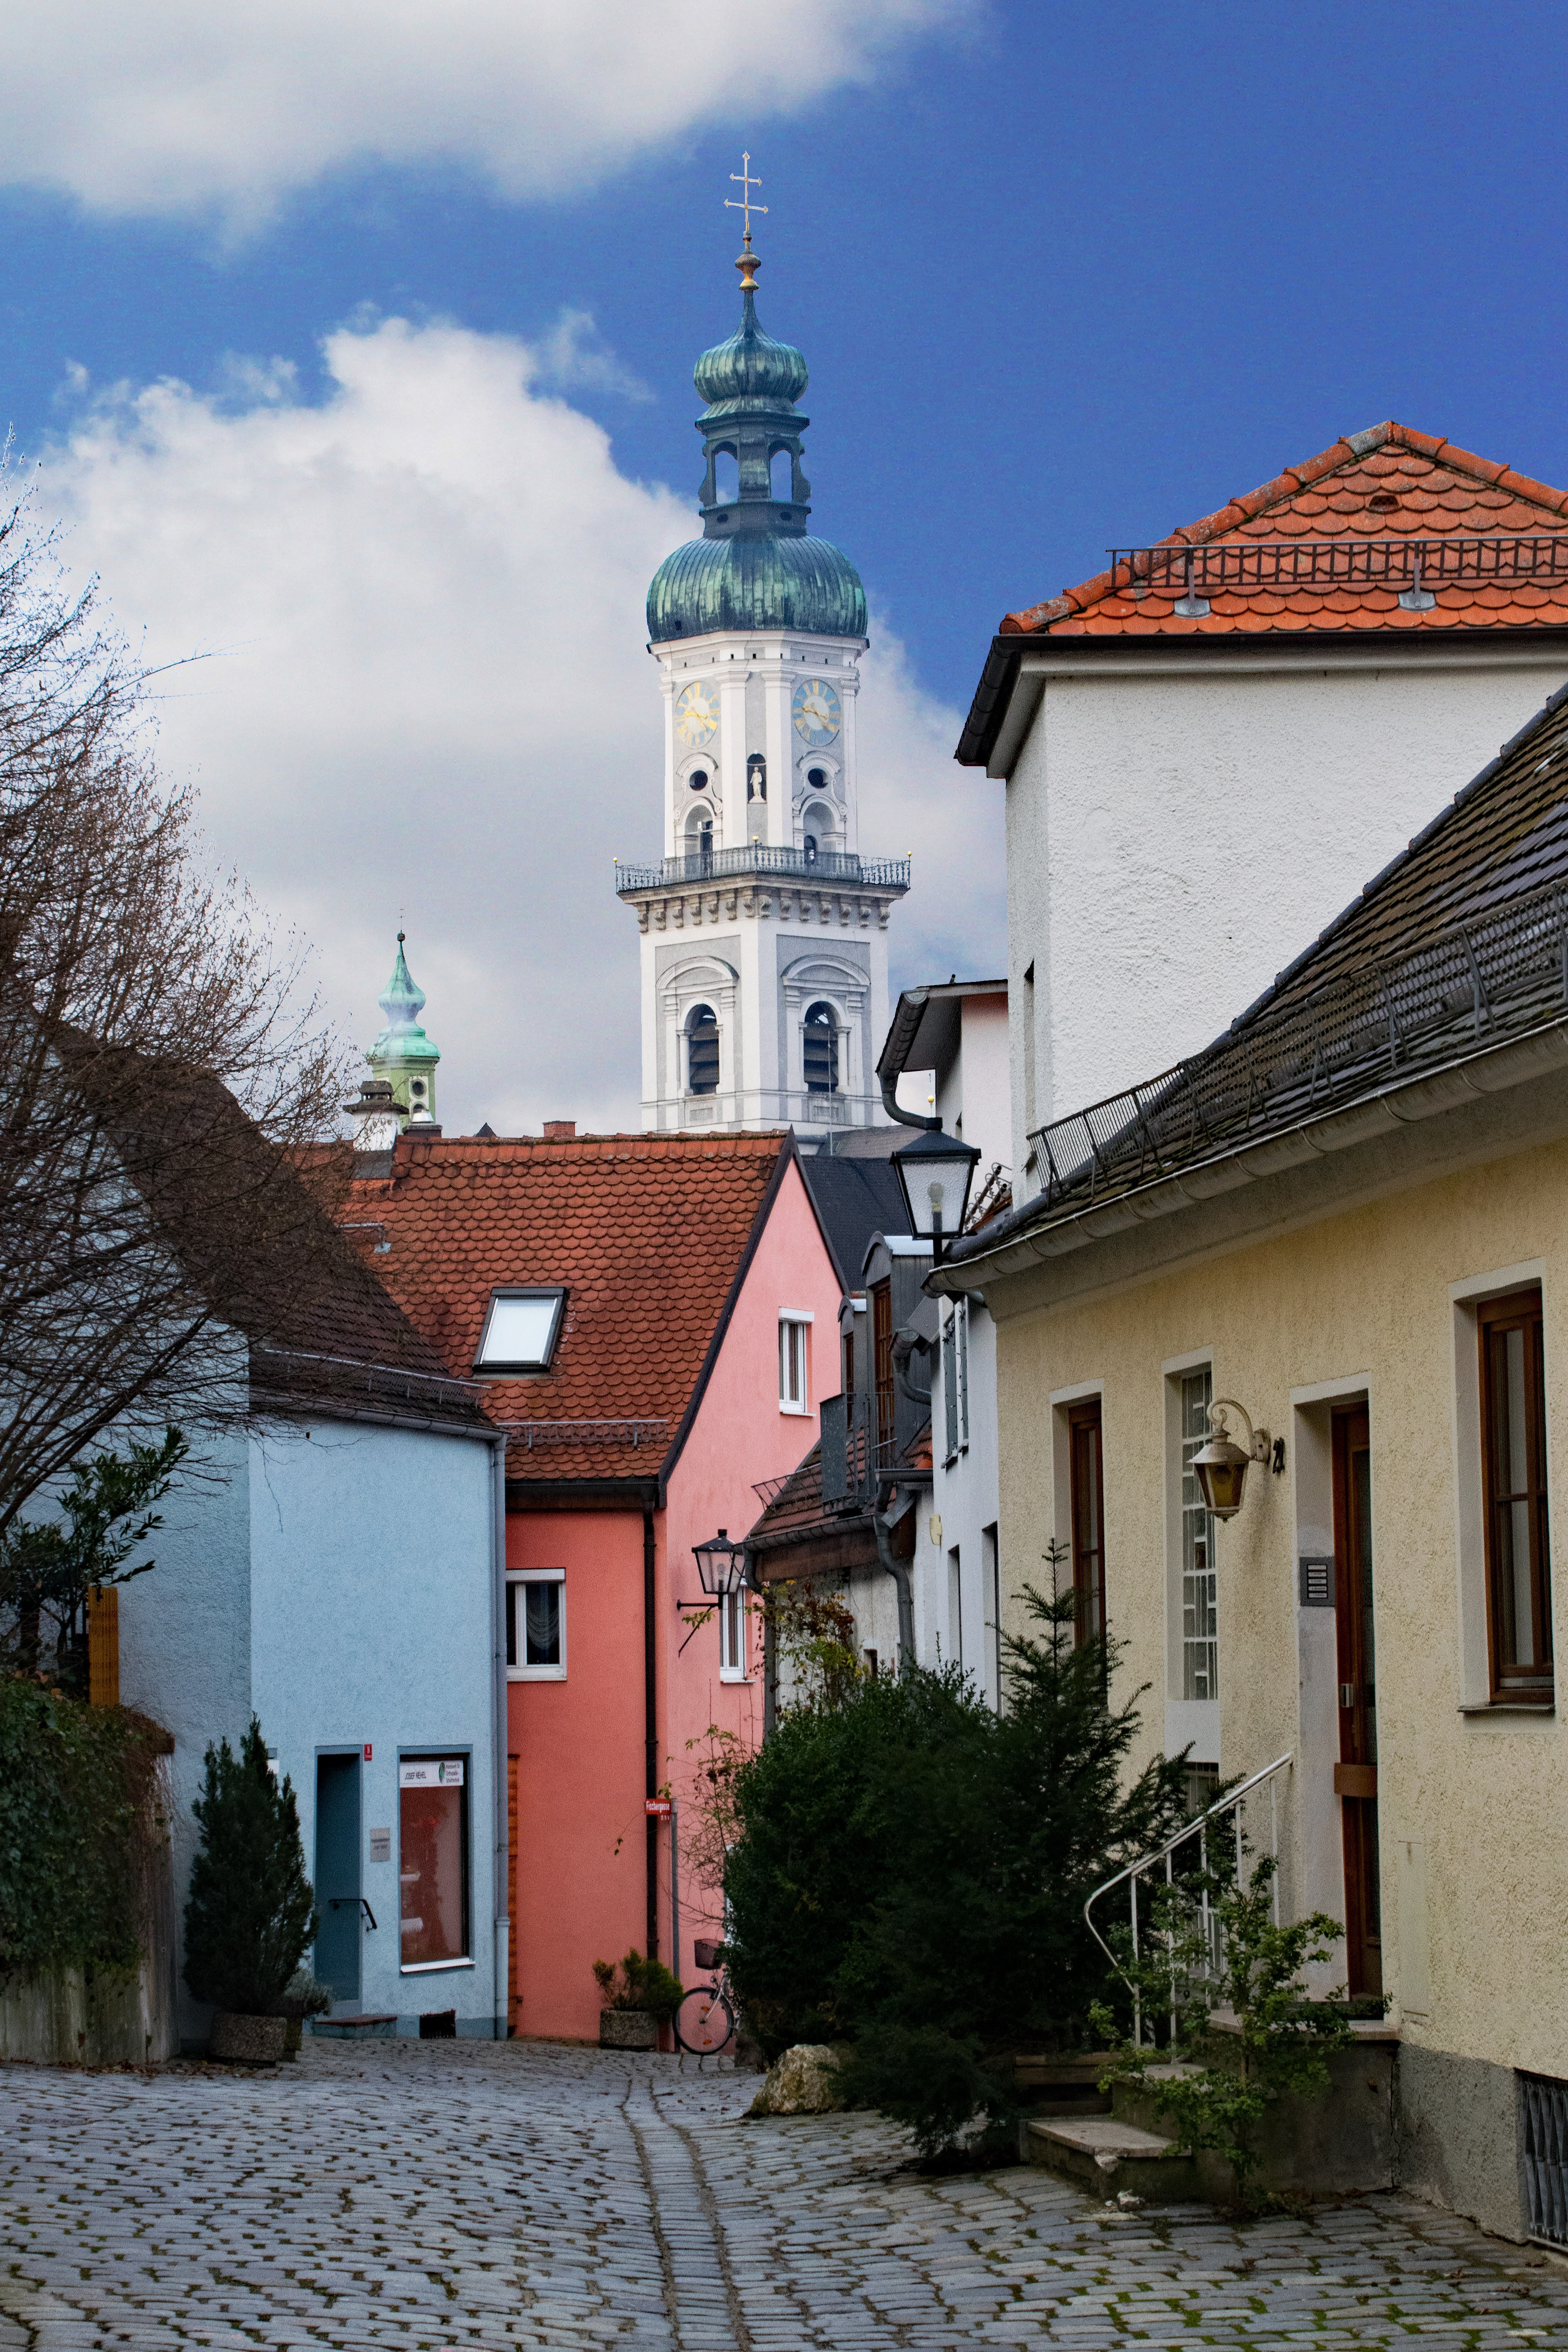
house, town, building, chateau, village, tower, cottage, facade, church, place of worship, places of interest, monastery, germany, bavaria, estate, freising